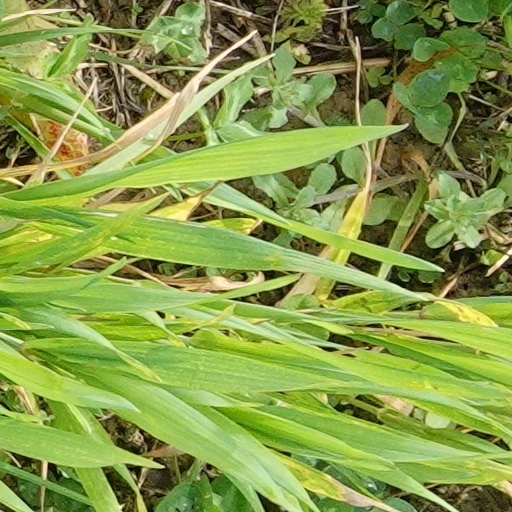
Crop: wheat